Ukrainian Brazilians

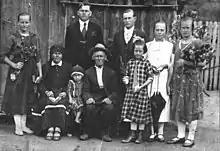
Ukrainian immigrants to Brazil in the late 19th century.

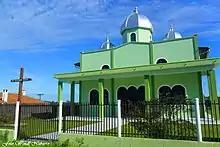
Ukrainian church in Itaiópolis.

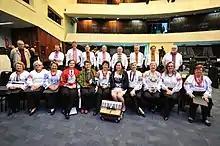
Celebration of Ukrainian immigration to Brazil at the Legislative Assembly in Curitiba.

The majority of Ukrainians in Brazil are descended from immigrants who arrived in the country prior to World War I. Although the first settler from Ukraine arrived in 1872, large waves of settlers from Austro-Hungarian controlled Galicia began coming to Brazil in 1895, mostly arriving through the port city of Paranaguá.